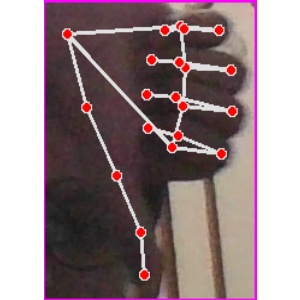
अक्षर: फ